Eric Gascoigne Robinson

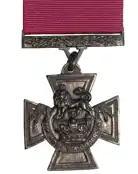
The Victoria Cross. Robinson's cross, as a naval recipient prior to 1918, would have had a blue ribbon as shown in the portrait above.

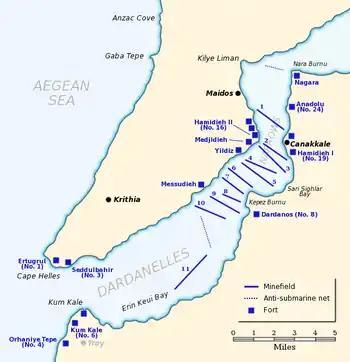
Turkish defences at the Dardanelles, March 1915. Kum Kale can clearly be seen on the Southern shoreline.

Robinson accepted the mission without hesitation. His force landed undetected early in the morning of 26 February, destroyed two small artillery pieces and made fast progress towards the main battery before being pinned down by Turkish snipers in the mid-afternoon. The white naval uniforms of the sailors proved an easy target for the Turks and casualties mounted as Turkish reinforcements were brought up to cut off the raiding party. Instead of withdrawing in the face of this threat, Robinson marched his men through gullies and came out close to a small rise behind the main battery. The open ground of the rise was covered by several Turkish snipers, but realising the importance of removing the artillery overlooking the sea passage, Robinson delegated command of the party to a junior officer and made the climb alone, dodging bullets in his white uniform until he crested the rise unhurt, emerging a few minutes later and starting back apparently unconcerned by the increasingly heavy gunfire directed at him. He was said to be "strolling around ... under heavy rifle fire ... like a sparrow enjoying a bath from a garden hose". The battery had been ungarrisoned, and Robinson was able to lay fuses which destroyed the large 9.4" main gun and two anti-aircraft emplacements within the position. Withdrawing in good order, Robinson evaded the Turkish reinforcements and then directed gunfire from the fleet onto their positions, including a force garrisoning an ancient tomb, inflicting heavy casualties. An immediate recommendation for the Victoria Cross was put forward by Admiral de Robeck who had observed proceedings from offshore.